The Strange Woman

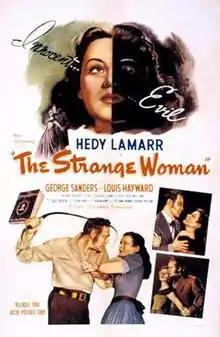
Theatrical release poster

The Strange Woman is a 1946 American historical melodrama film directed by Edgar G. Ulmer and starring Hedy Lamarr, George Sanders and Louis Hayward. It is based on the 1941 novel of the same title by Ben Ames Williams. The screenplay was written by Ulmer and Hunt Stromberg. Originally released by United Artists, the film is now in the public domain.